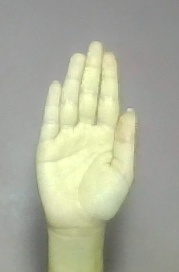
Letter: seen